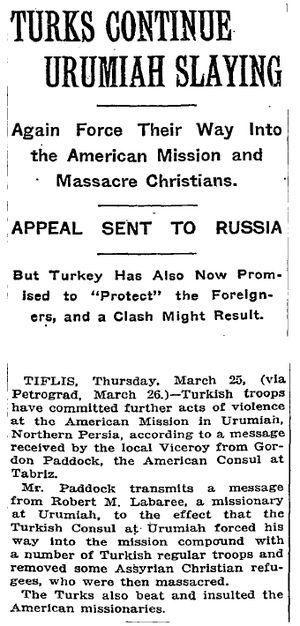
Le génocide assyrien ou araméen / chaldéen / syriaque est le meurtre en masse de la population « assyrienne » de l'Empire ottoman lors de la Première Guerre mondiale. La population assyrienne du Nord de la Mésopotamie a été déplacée de force et massacrée par les forces ottomanes entre 1914 et 1920.